Adrian Carambula

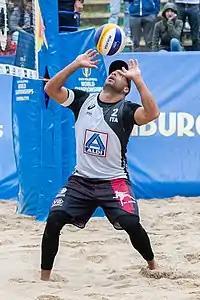
Carambula in 2019.

Adrian Ignacio Carambula Raurich (born 16 March 1988) is a Uruguay-born Italian beach volleyball player.